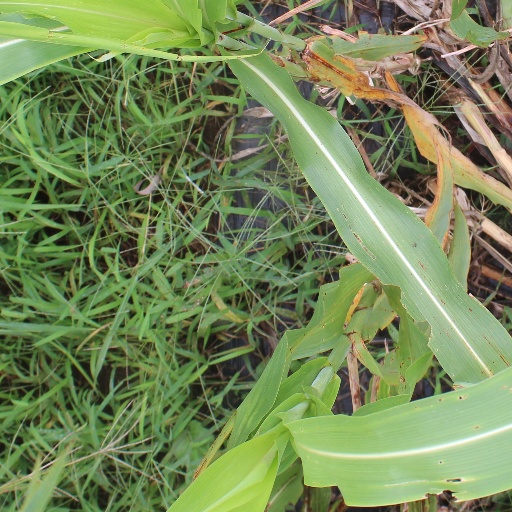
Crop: sorghum